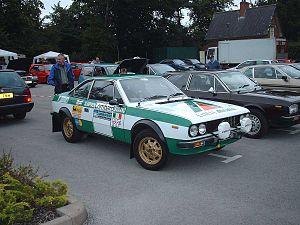
Simo Lampinen est un pilote finlandais de rallye automobile dont le père déjà pratiquait la compétition motocycliste, et un des premiers Finlandais volants qui ont imposé leur domination sur ce sport.
Le Rallye de Suède 1975, disputé du 13 au 16 février 1975, est la vingt-troisième manche du championnat du monde des rallyes courue depuis 1973, et la deuxième manche du championnat du monde des rallyes 1975.
La Scuderia Lancia, qui deviendra plus tard la Squadra Corse HF Lancia est l'atelier de course de l'entreprise automobile Lancia e Cia, créé en 1952 par Gianni Lancia, fils du fondateur de la marque. La Scuderia Lancia débute officiellement en compétition en sports mécaniques où elle s'illustre notamment à la Carrera Panamericana, à la Targa Florio ou aux Mille Miglia. L'écurie s'est aussi engagée en Formule 1 en 1954-1955, sans briller particulièrement. La Squadra Corse a su rebondir en Championnat du Monde d'Endurance avec la conquête de trois titres mondiaux entre 1979 et 1981 et en rallyes en remportant onze titres des constructeurs et quatre titres pilotes entre 1974 et 1992. Depuis fin 1991, Lancia a cessé tout engagement officiel en compétition automobile.
Le Rallye de l'Acropole 1975, disputé du 24 au 31 mai 1975, est la vingt-cinquième manche du championnat du monde des rallyes courue depuis 1973, et la quatrième manche du championnat du monde des rallyes 1975.
Le Rallye de Grande-Bretagne 1975, disputé du 22 au 26 novembre 1975, est la trente-et-unième manche du championnat du monde des rallyes courue depuis 1973 et la dixième et dernière manche du championnat du monde des rallyes 1975.